Aristolochia praevenosa

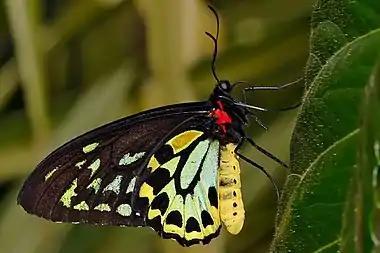
Cairns birdwing butterfly

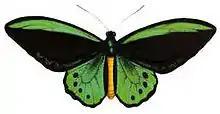
Richmond birdwing butterfly

Flowers are pollinated by the "Forcipomyia" midge. Cuttings are poor to good in striking, and growth is slow. However, germination from fresh seeds is not difficult. Seeds are viable for germination for around three months. Appropriate watering, weed removal, protection from snails, climbing support and fertilizing are recommended for young plants.